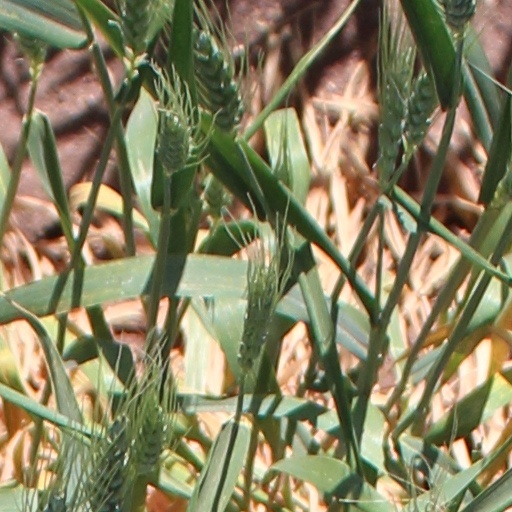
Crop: wheat